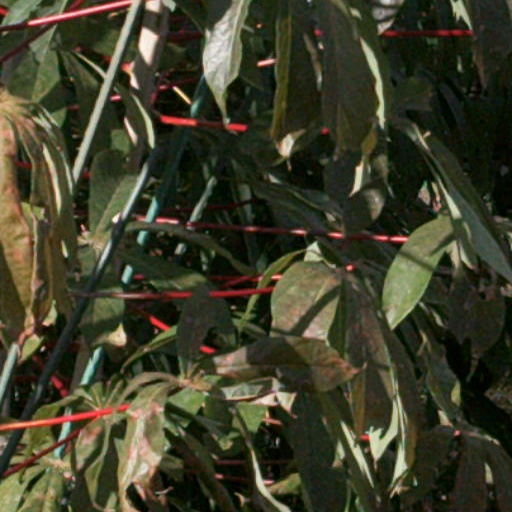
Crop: cassava